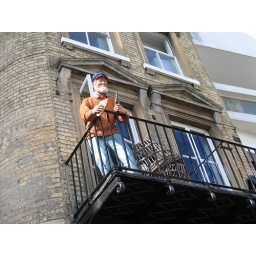
This fibreglass chap overlooks the market from his balcony above a Cornish Pasty shop.